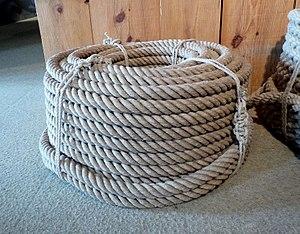
Cordage en chanvre (4 torons avec âme, 150 mètres, diamètre 40 mm) exposé à la Corderie Royale de Rochefort
Un cordage est un terme générique de marine désignant les filins qui sont utilisés pour les manœuvres des bateaux, grelins, amarres, drisses, écoutes, haubans, etc. Dans la marine à voile ancienne, certains cordages, surtout les manœuvres dormantes étaient goudronnés.
Le Chanvre cultivé est une plante herbacée annuelle de la famille Cannabaceae, désormais considérée comme l'unique espèce du genre botanique Cannabis, mais divisée en plusieurs phénotypes pouvant être décrits comme sous-espèces et variétés. L'espèce provient des régions équatoriales et a la particularité d'avoir une forte croissance. Cette plante est connue pour ses effets psychotropes, notamment l’espèce Indica qui est une sous espèce de Sativa. L’espèce Sativa a une utilisation commerciale et industrielle en tant que chanvre. Sa culture est permise aujourd'hui en France car elle a un taux de THC inférieur à 0,2 %. Elle est connue pour ses vertus thérapeutiques notamment par son riche apport en CBD. Selon certaines condition notamment un taux avoisinant 0 en THC la commercialisation de ses produits dérivés pour le bien-être et la santé est autorisée. C'est l'une des plus anciennes plantes cultivées.
Le chanvre, chanvre textile, chanvre industriel ou chanvre agricole est une variété de plante cultivée de la famille des Cannabaceae. C'est une plante annuelle, sélectionnée pour la taille de sa tige et sa faible teneur en THC ou autres cannabinoïdes à partir de l'espèce que les botanistes nomment le Chanvre cultivé. Il est parfois appelé localement « chènevis », comme le nom de la graine de chanvre. Bien que désignant la même espèce botanique, le terme chanvre est désormais utilisé de préférence pour désigner la plante industrielle et sa fibre végétale, tandis que Cannabis est le nom scientifique utilisé aussi pour désigner la forme psychotrope, utilisée comme drogue ou dans un but médical.